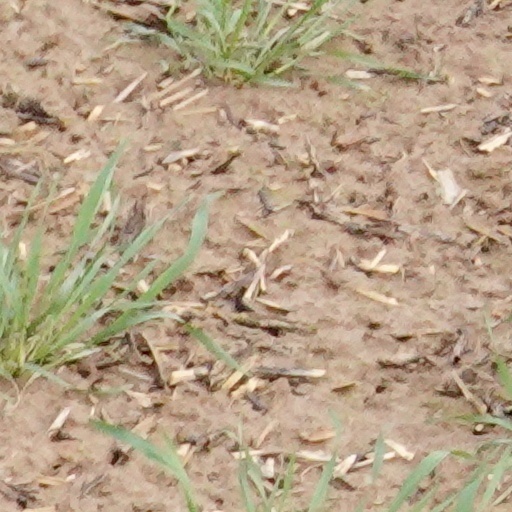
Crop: wheat